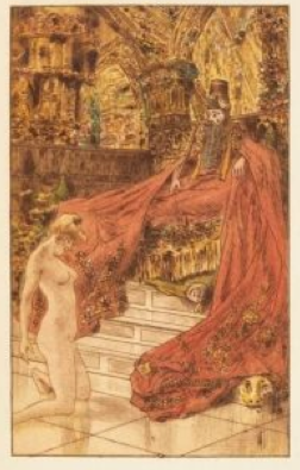
Paul Guignebault né Paul Amand Guignebault à Veneux-les-Sablons, alors dénommée Veneux-Nadon, le 15 avril 1871 et mort à Paris 12ᵉ le 1ᵉʳ avril 1931 est un artiste peintre, dessinateur et graveur français, proche d'Henri Boutet. Il fut également un illustrateur de livres pour la jeunesse.